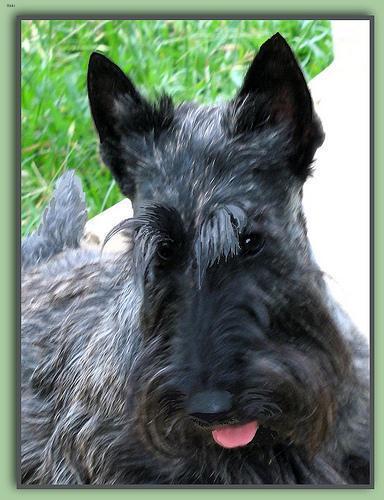
scottish terrier